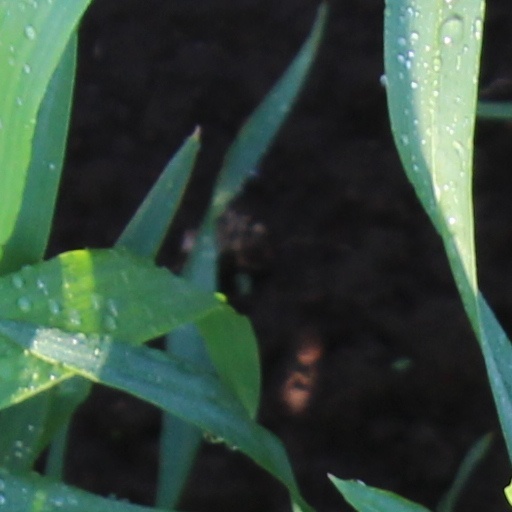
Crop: wheat